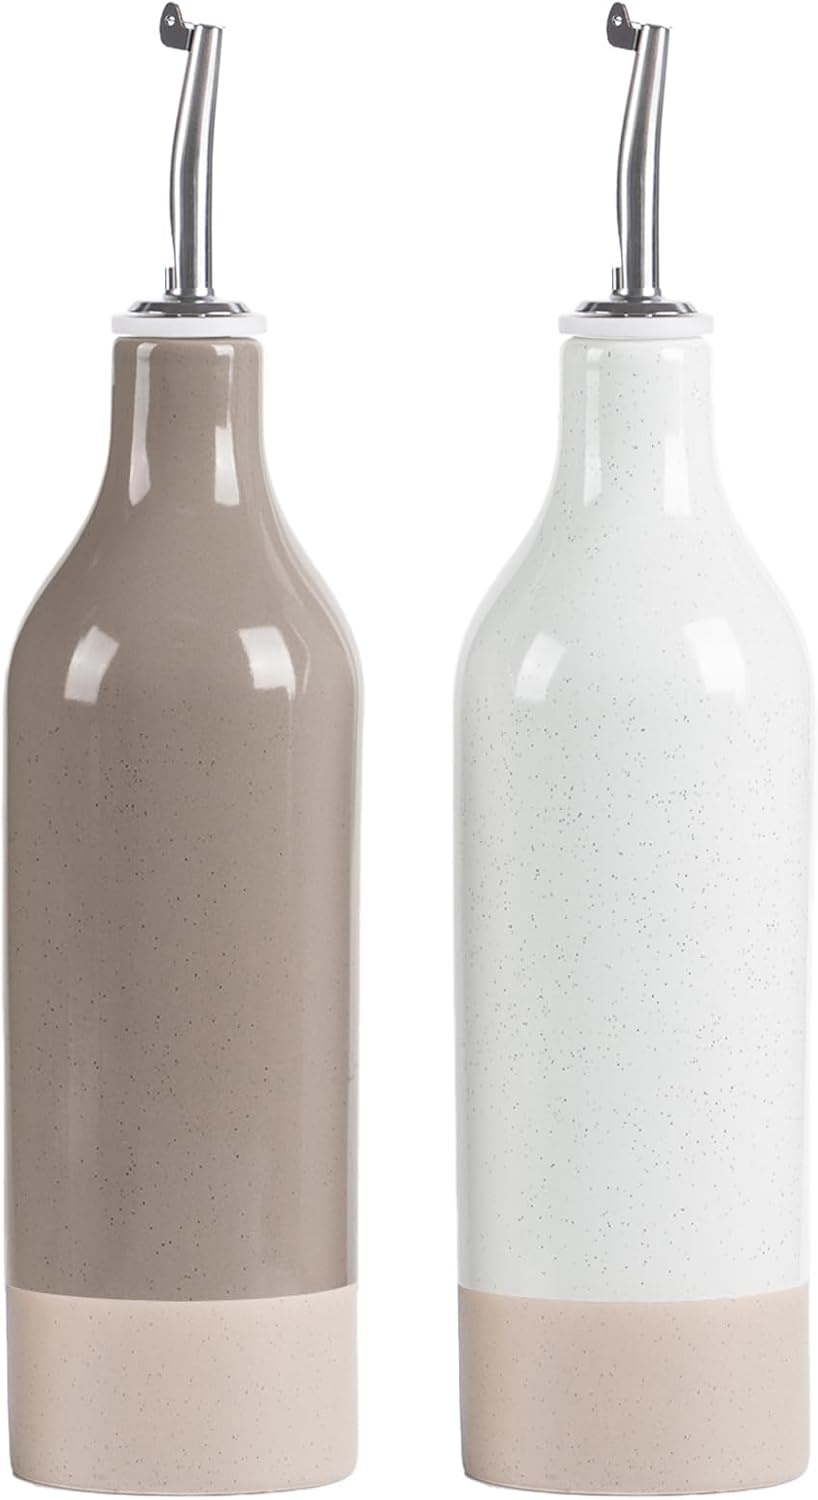
famiware Milkyway 16oz Ceramic Olive Oil Dispenser Bottle, Olive Oil and Vinegar Dispenser Bottle Set of 2 with Stainless Steel Pourers, Suitable for Storage Vinegar, Liquids, White and Cinnamon Brown
Overview Brand : famiware Material : Stoneware Bottle Type : Standard Bottle Color : White and Cinnamon Brown Capacity : 16 ounces About this item ELEGANT OLIVE OIL DISPENSER BOTTLE - Our ceramic oil dispenser is handmade and batch fired at extremely high temperatures, forming a smooth glaze and providing a resilient surface for strength and durability, easy to clean and dishwasher safe for long-term use FUN SPOTTED DESIGN - These oil bottles for kitchen feature a simple design with a brown speckled pattern, each piece is unique, making mealtimes more enjoyable. It fits in with all kitchen decor styles and adds a splash of color to your kitchen ENGOBE BOTTOM - Applying engobe to the bottom of the kitchen oil dispenser can make the glaze layer look elegant and gentle, more non-slip and stable. And it gives a rustic but still polished and elevated feel PRECISE CONTROL - The oil and vinegar dispenser set can control the amount of oil, seasoning, or vinegar in food, allowing you to eat healthier and prevent stains. Stainless steel pour spouts with sealed cap and flap cap fit the bottle well and perfectly keep dust out. It can effectively control the flow rate of olive oil to ensure that it does not leak KEEPS OIL FRESH - Exposure to light can cause olive oil to go rancid. This opaque olive oil dispenser bottle ceramic protects your olive oil or vinegar from harmful UV rays, keeping it fresh longer MULTI-SCENARIO USAGE - The 16 oz size makes this cooking oil dispenser light and compact, easy to carry and store. It can be widely used in family kitchen, restaurant, bar, cafe, hotel, party, buffet, barbecue and other places IDEAL CHOICE - Whether you are looking for kitchen decoration or oil dispenser bottle, this oil dispenser is your best choice. It is also a thoughtful choice for birthdays, holidays, anniversaries or any other occasion. Its simple yet elegant design makes it easy to blend into any modern/farmhouse style or decor, and the clean look is sure to impress Famiware's Promise - We promise to send you free replacements if you receive any pieces that are damaged during shipping. Simply send us a message on Amazon, and our customer service team is available daily to address your requests Thank you for choosing Famiware! Famiware is dedicated to creating healthy and safe oil and vinegar dispenser bottle that turns every time you cook and eat into a warm experience
Brand: Famiware
Category: Home & Garden > Kitchen & Dining > Kitchen Tools & Utensils > Oil & Vinegar Dispensers